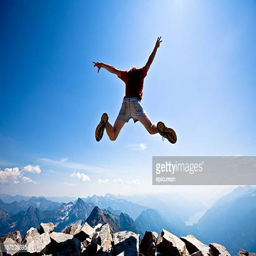
jumping off of a mountain